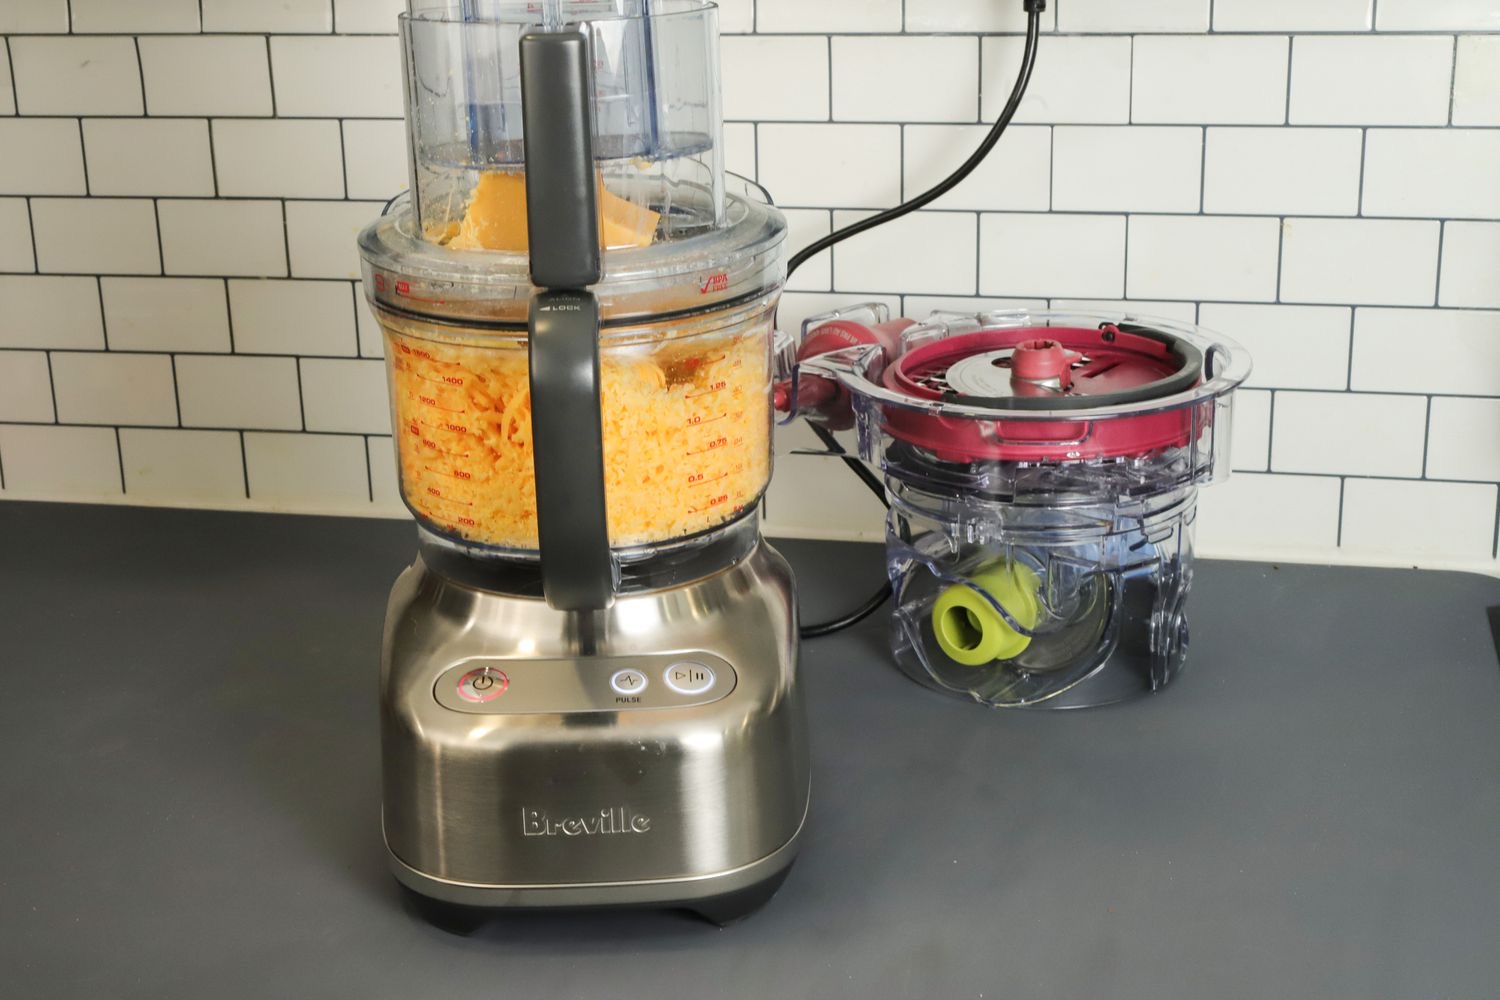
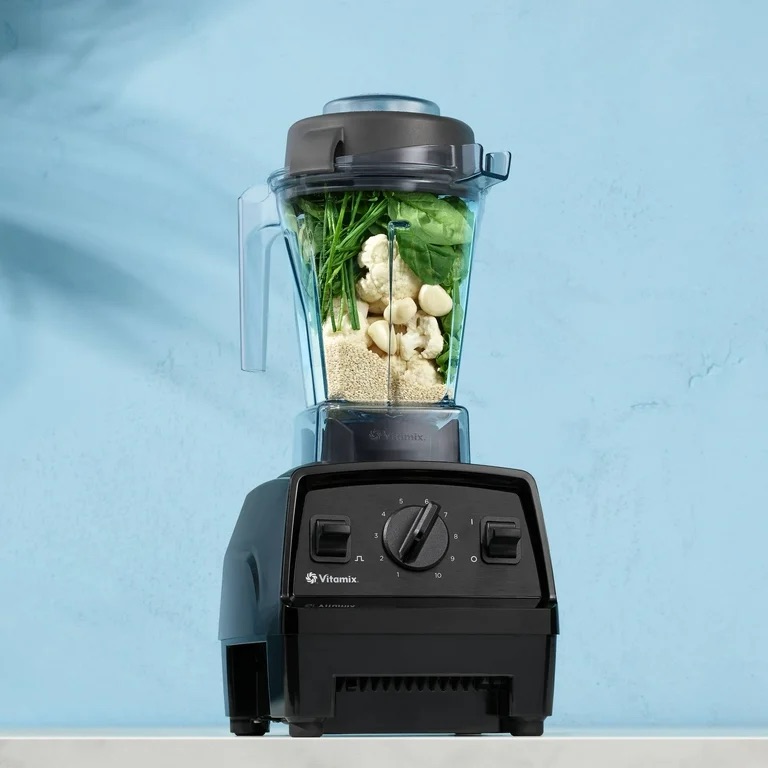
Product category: items_blender
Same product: no